Historical journalism

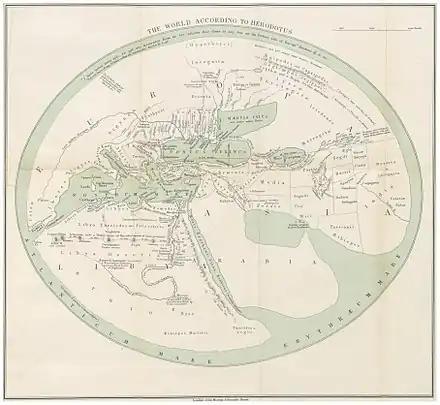
Reconstructed map of the world based on the writings of Herodotus

Historical journalism refers to the in-depth research and reporting of historical events, often uncovering new facts and providing fresh insights into significant occurrences from the past centuries. This branch of journalism combines techniques from both investigative journalism and historical research. It's important to mention that most of these journalists are not historians or they don't have a university degree in history. Historical journalism is not directly related to revisionism, as the majority of cases investigate unknown facts for the first time. However, according to the dictionary, some cases that start an investigation about perfectly known facts, can be considered as revisionist.